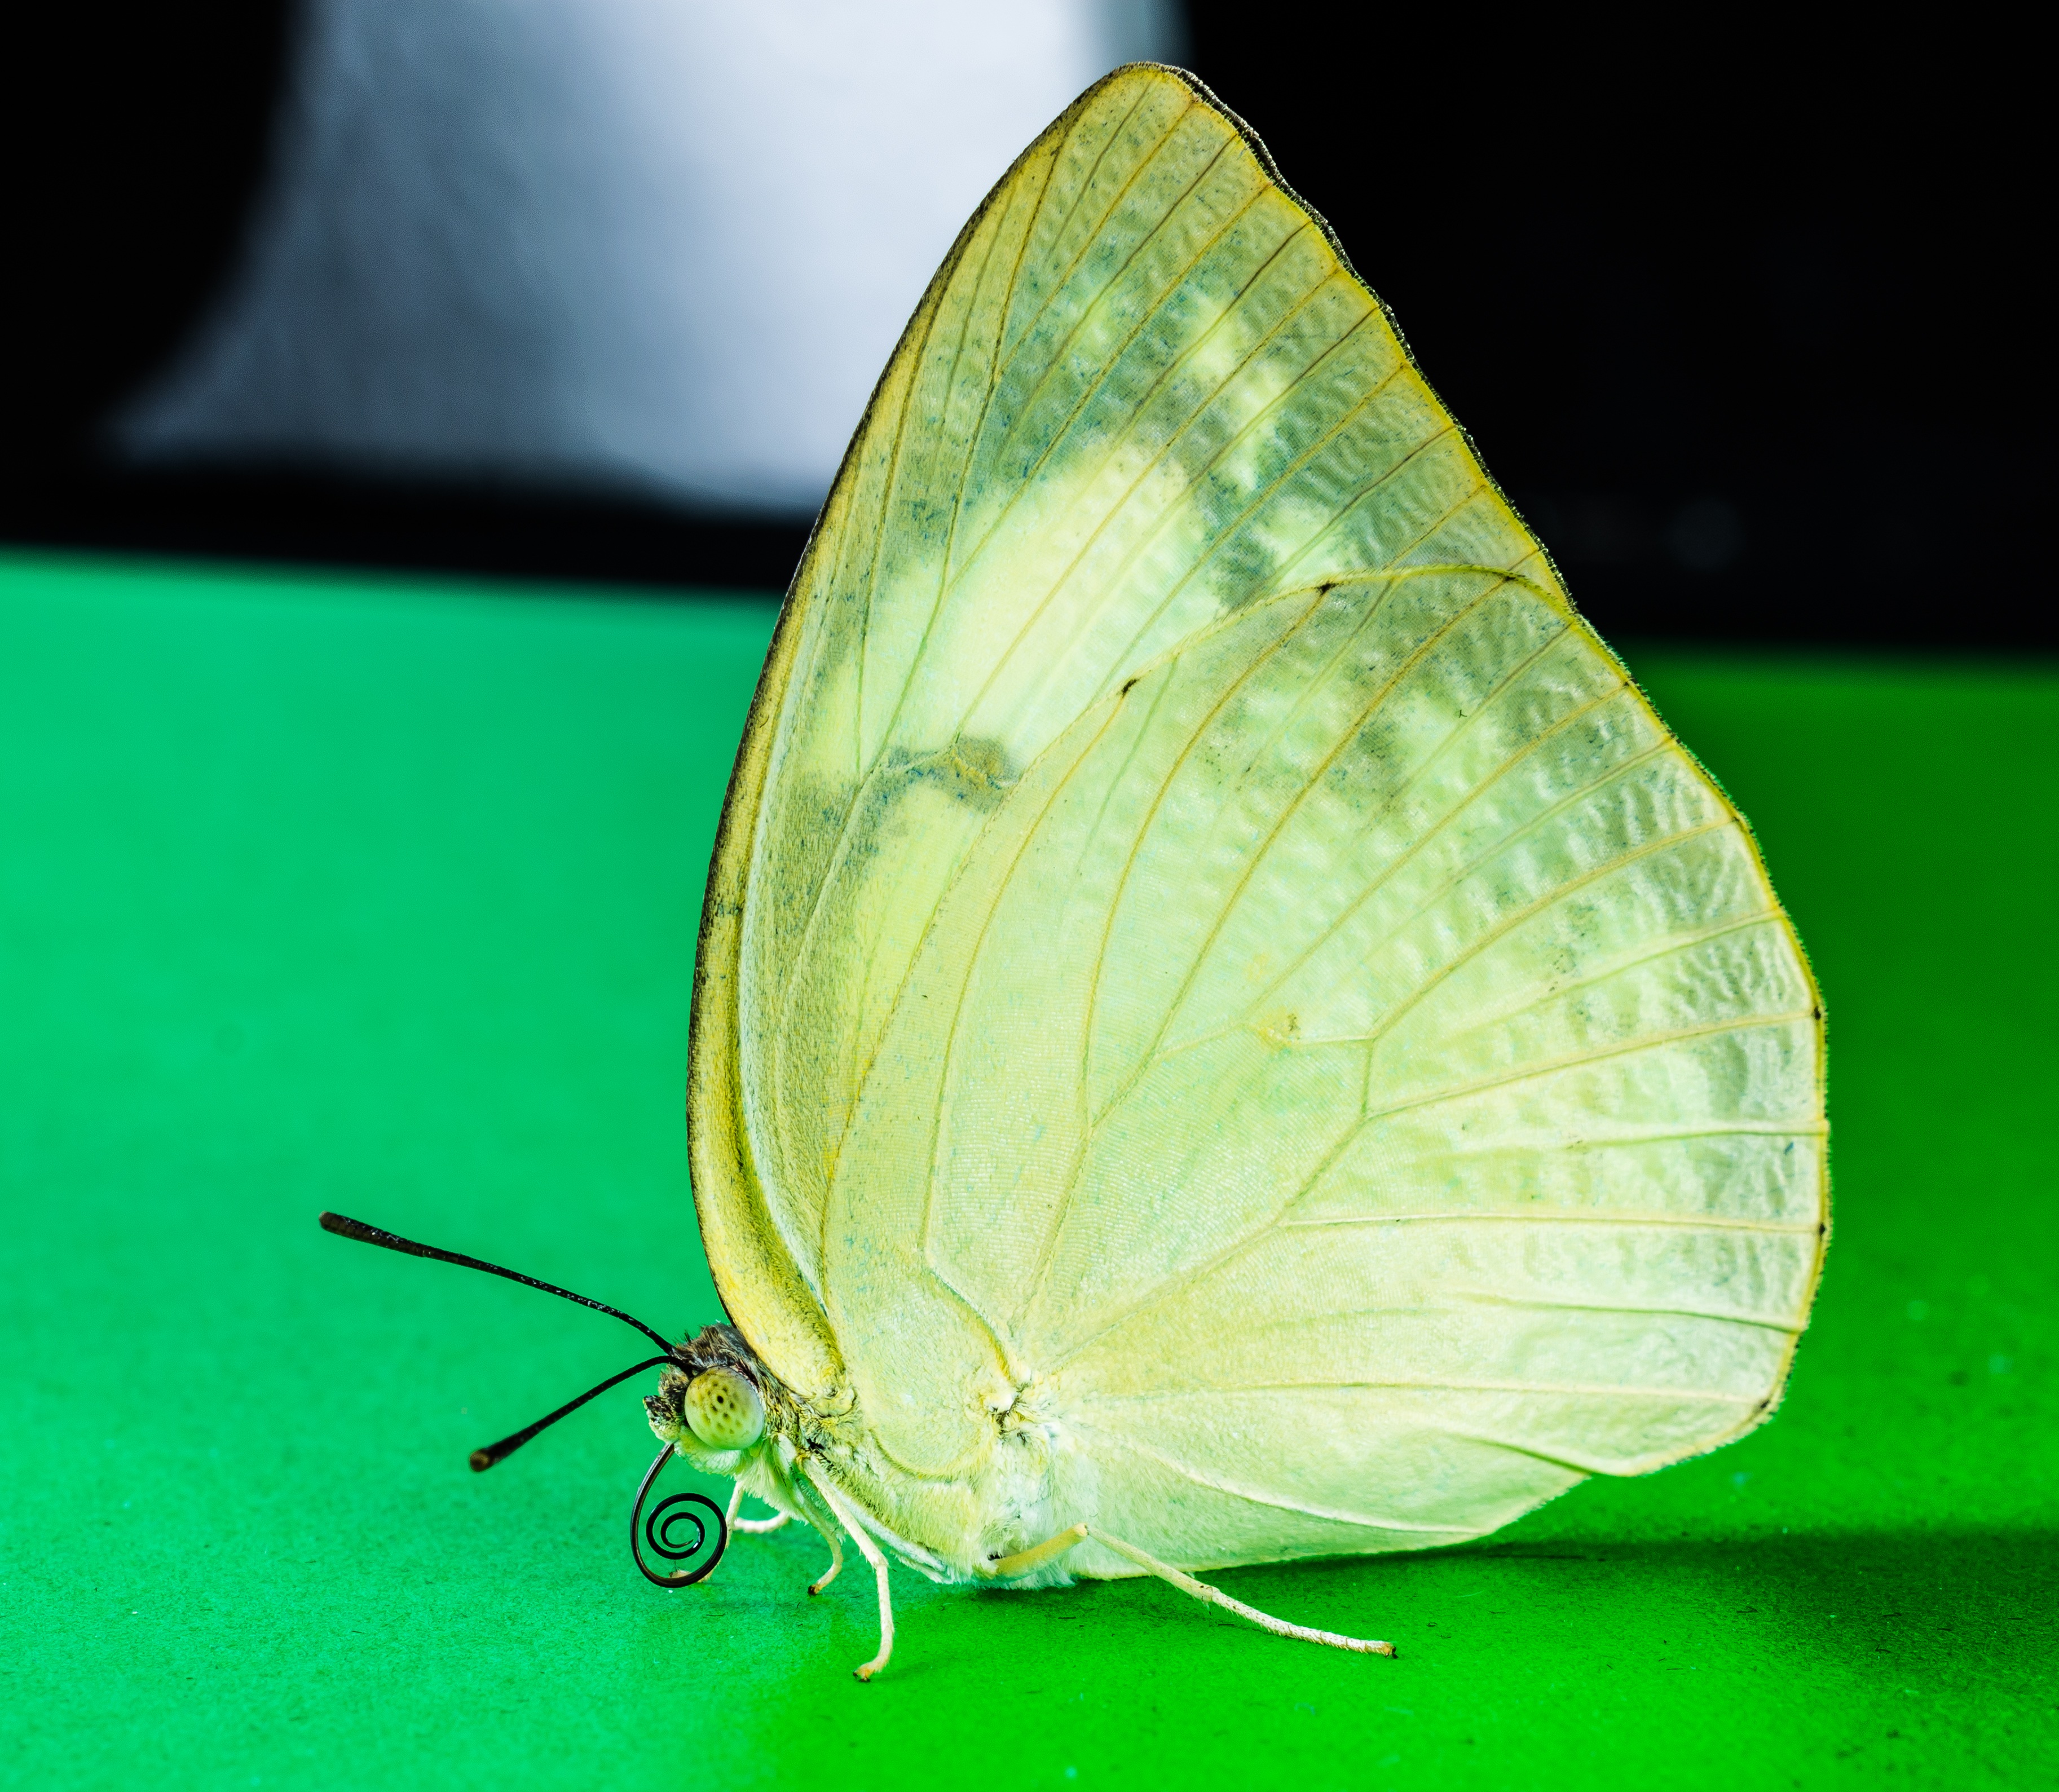
nature, wing, photography, leaf, flower, petal, green, insect, biology, butterfly, yellow, fauna, invertebrate, close up, pieridae, macro photography, organism, arthropod, pollinator, moths and butterflies, lycaenid, net winged insects, brush footed butterfly, colias